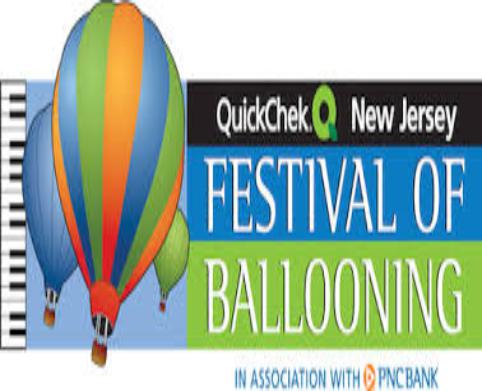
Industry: Food